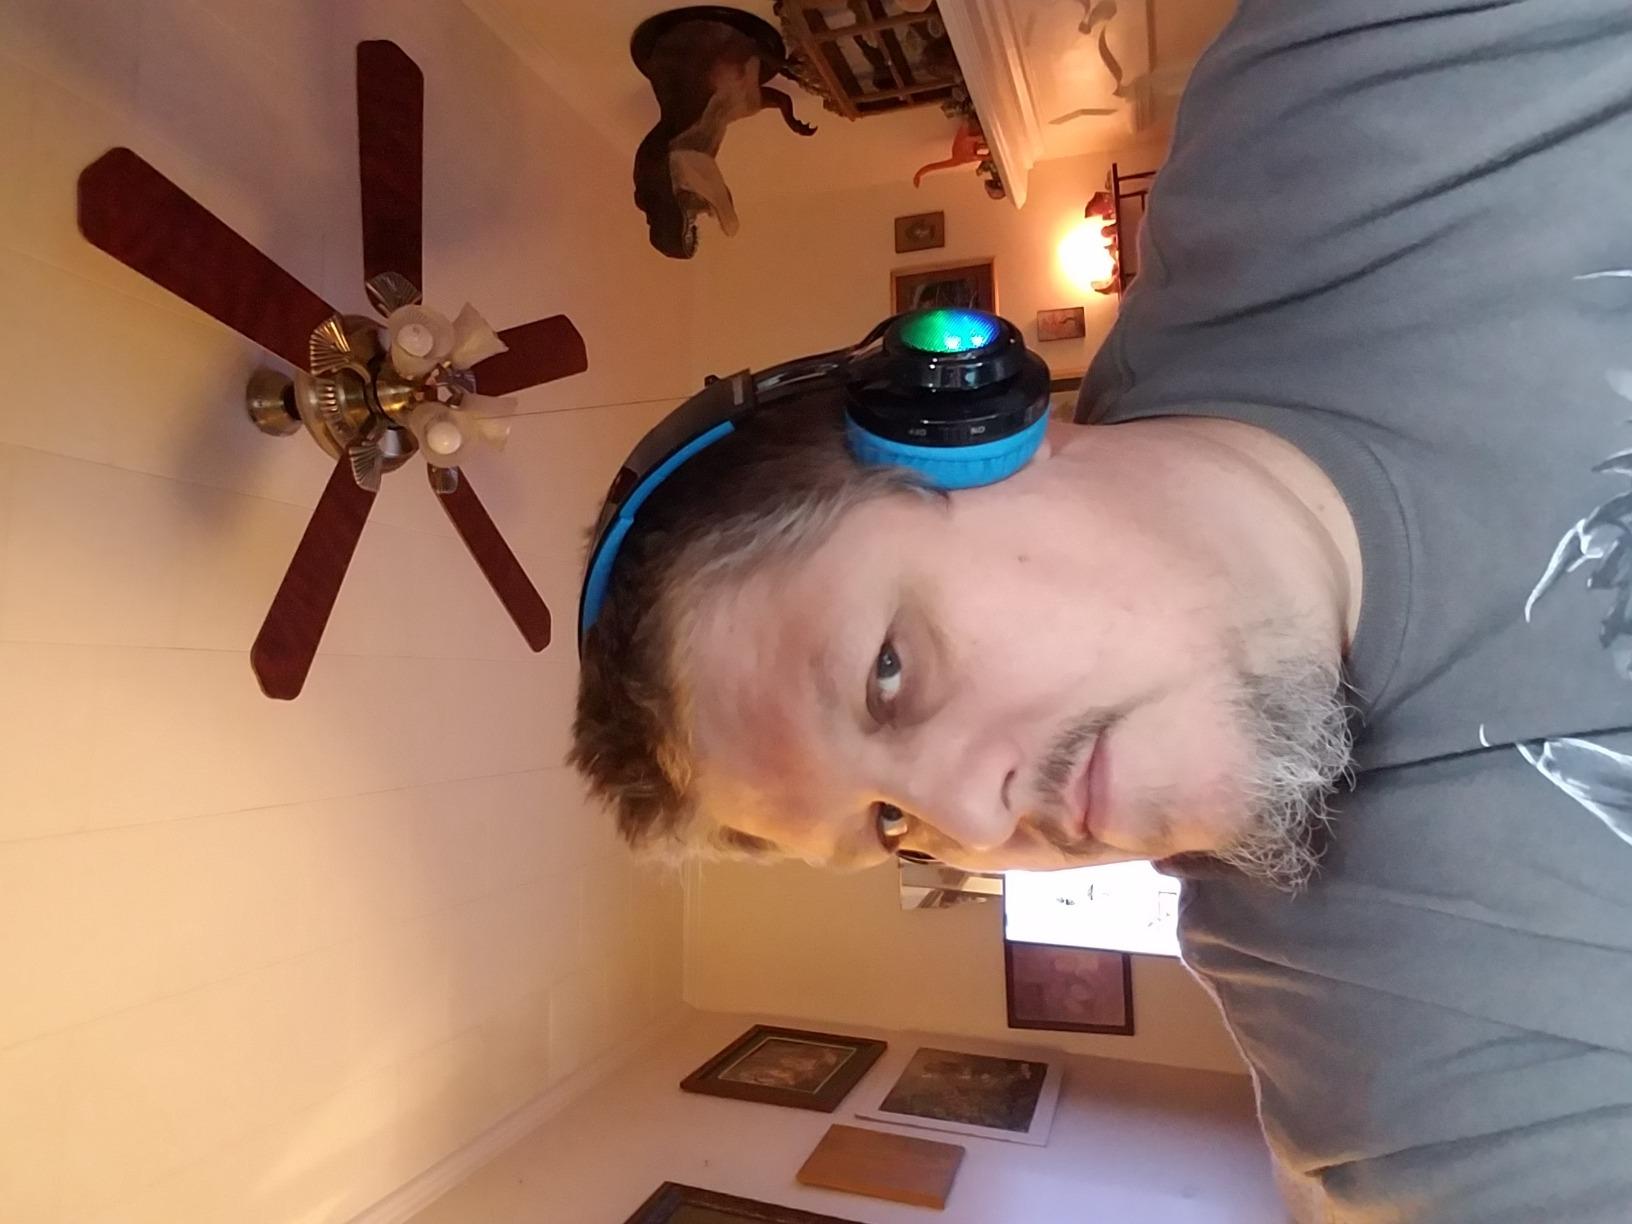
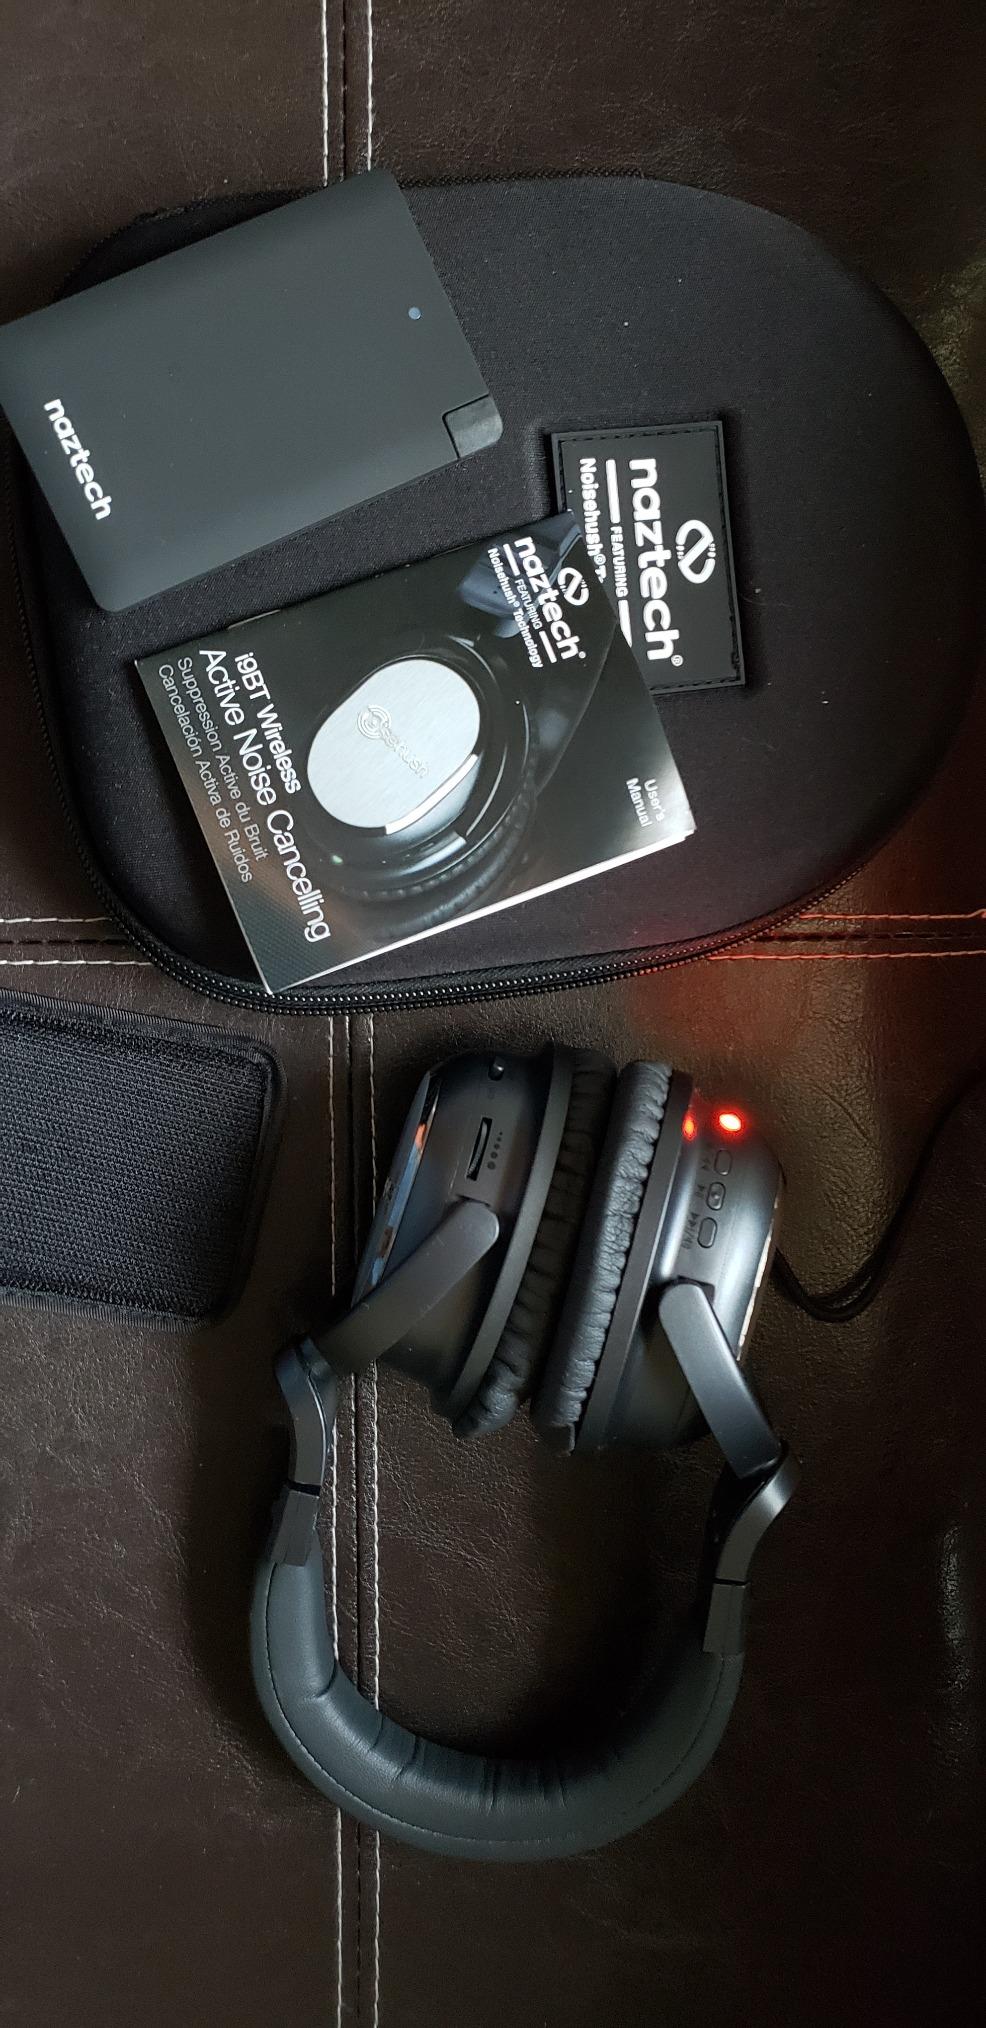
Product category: headphones
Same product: no